Bedford, Virginia

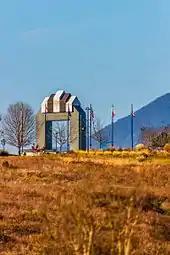
The D-Day National Memorial, as viewed from the nearby visitor center

At the 2020 census there were 6,657 people in the town. There were 3,163 housing units. The racial makeup of the city was 74.4% White, 16.8% Black or African American, 0.2% American Indian, 0.7% Asian, 0.1% Pacific Islander, 1.2% from other races, and 6.7% from two or more races. Hispanic or Latino of any race were 2.9%.